Range 15

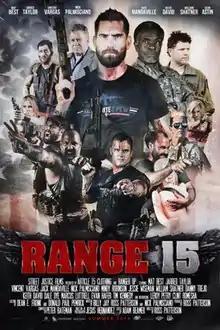
Poster

Range 15 is a zombie comedy film. Released on June 15, 2016, the movie is a collaboration between the veteran-run, military-themed apparel companies Ranger Up and Article 15 Clothing, and stars many of their staff members. The movie was produced and directed by Ross Patterson.